Somerset Light Infantry

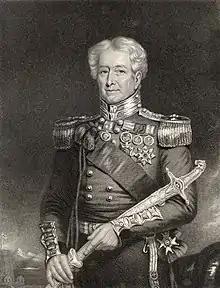
Sir Robert Sale, commanding officer of the regiment during the Burmese and Afghanistan campaigns, and colonel from 1843–1846

In 1742, Pulteney's Regiment sailed to Flanders, and in the following year was part of the joint British, Hanoverian and Austrian force that secured a victory over the French at the Battle of Dettingen in June 1743. In May 1745, the situation was reversed when they were part of the allied army closely defeated at the Battle of Fontenoy.